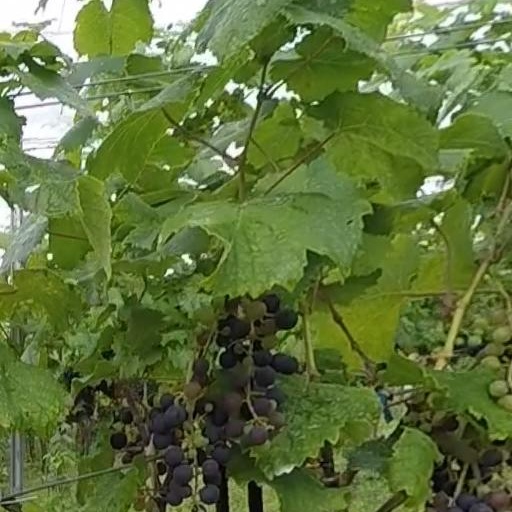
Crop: grape